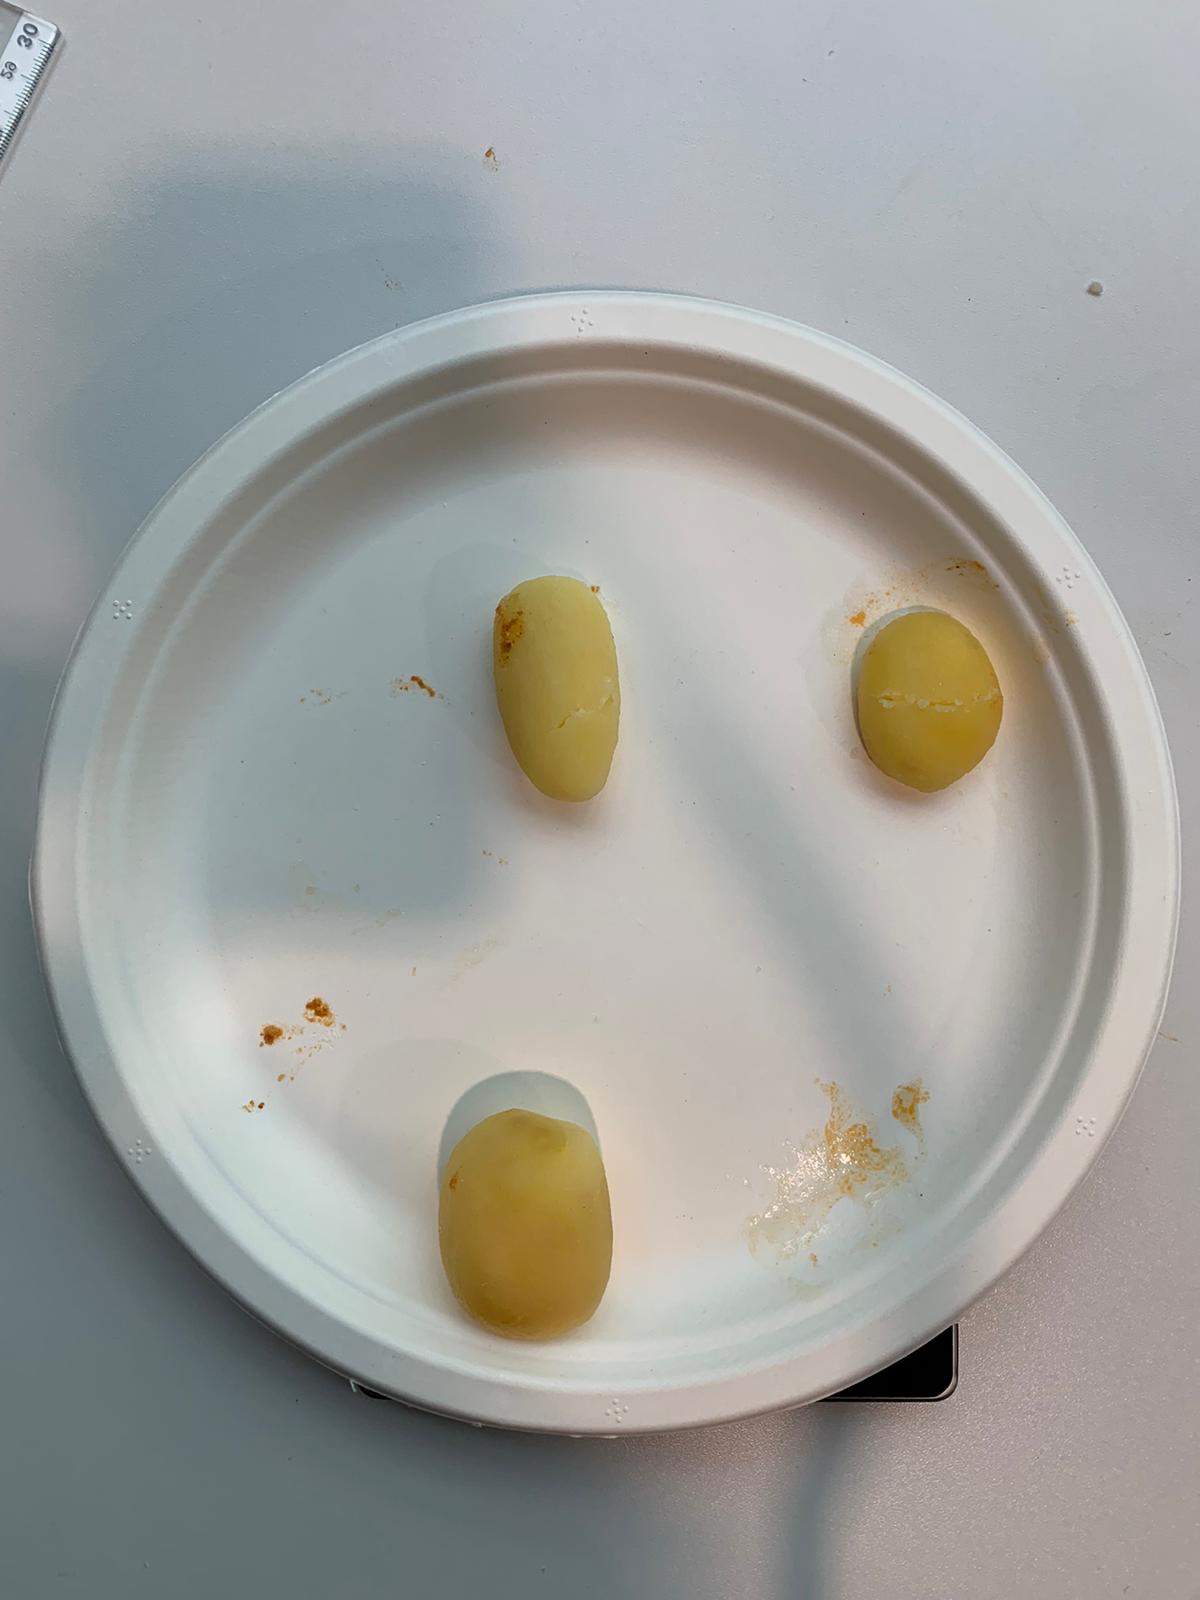
Ingredients: potatoes